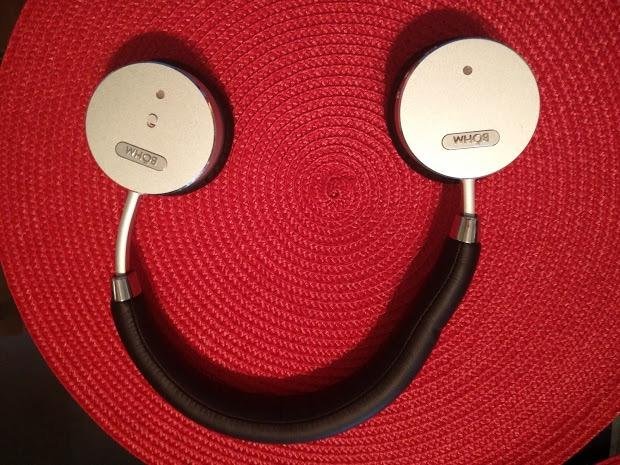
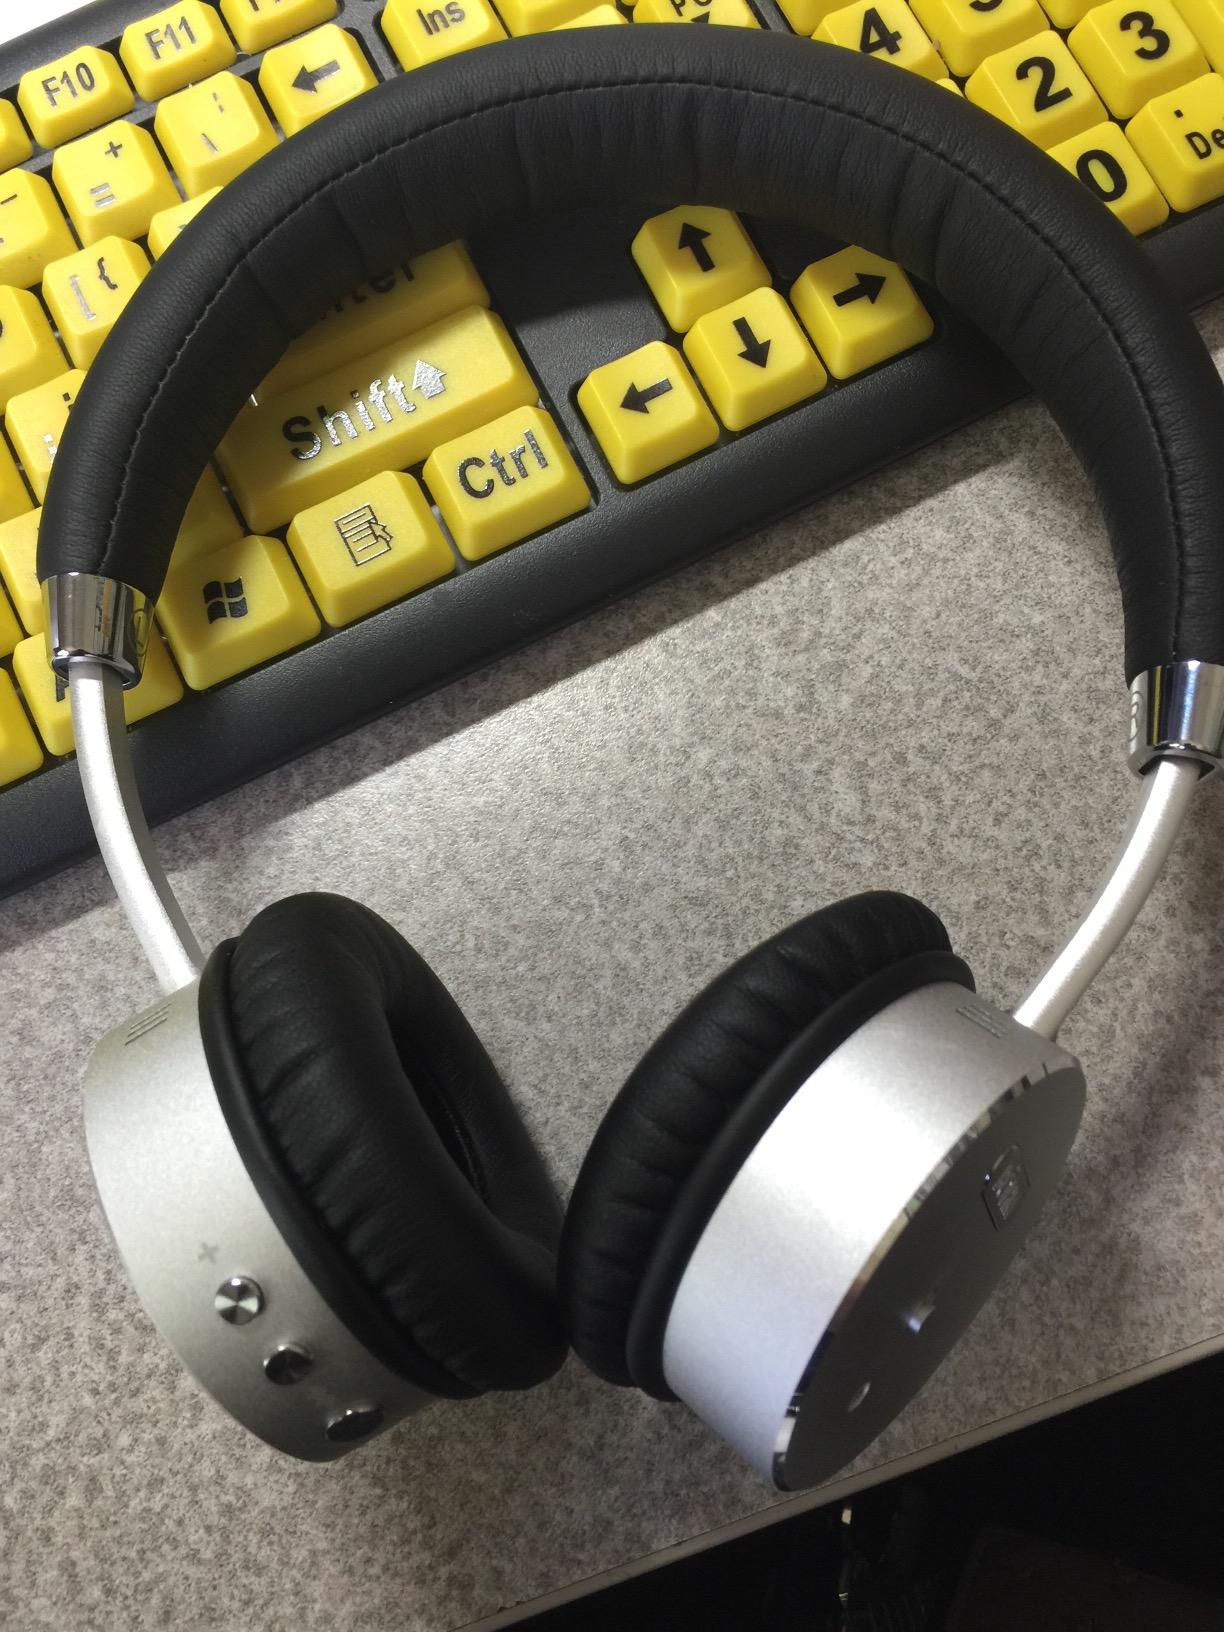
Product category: headphones
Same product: yes